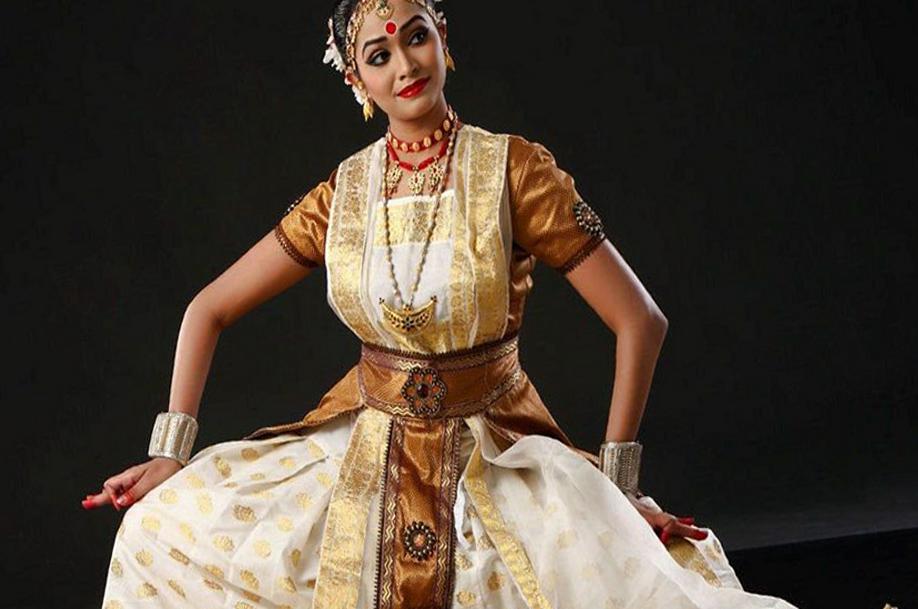
Dance form: sattriya